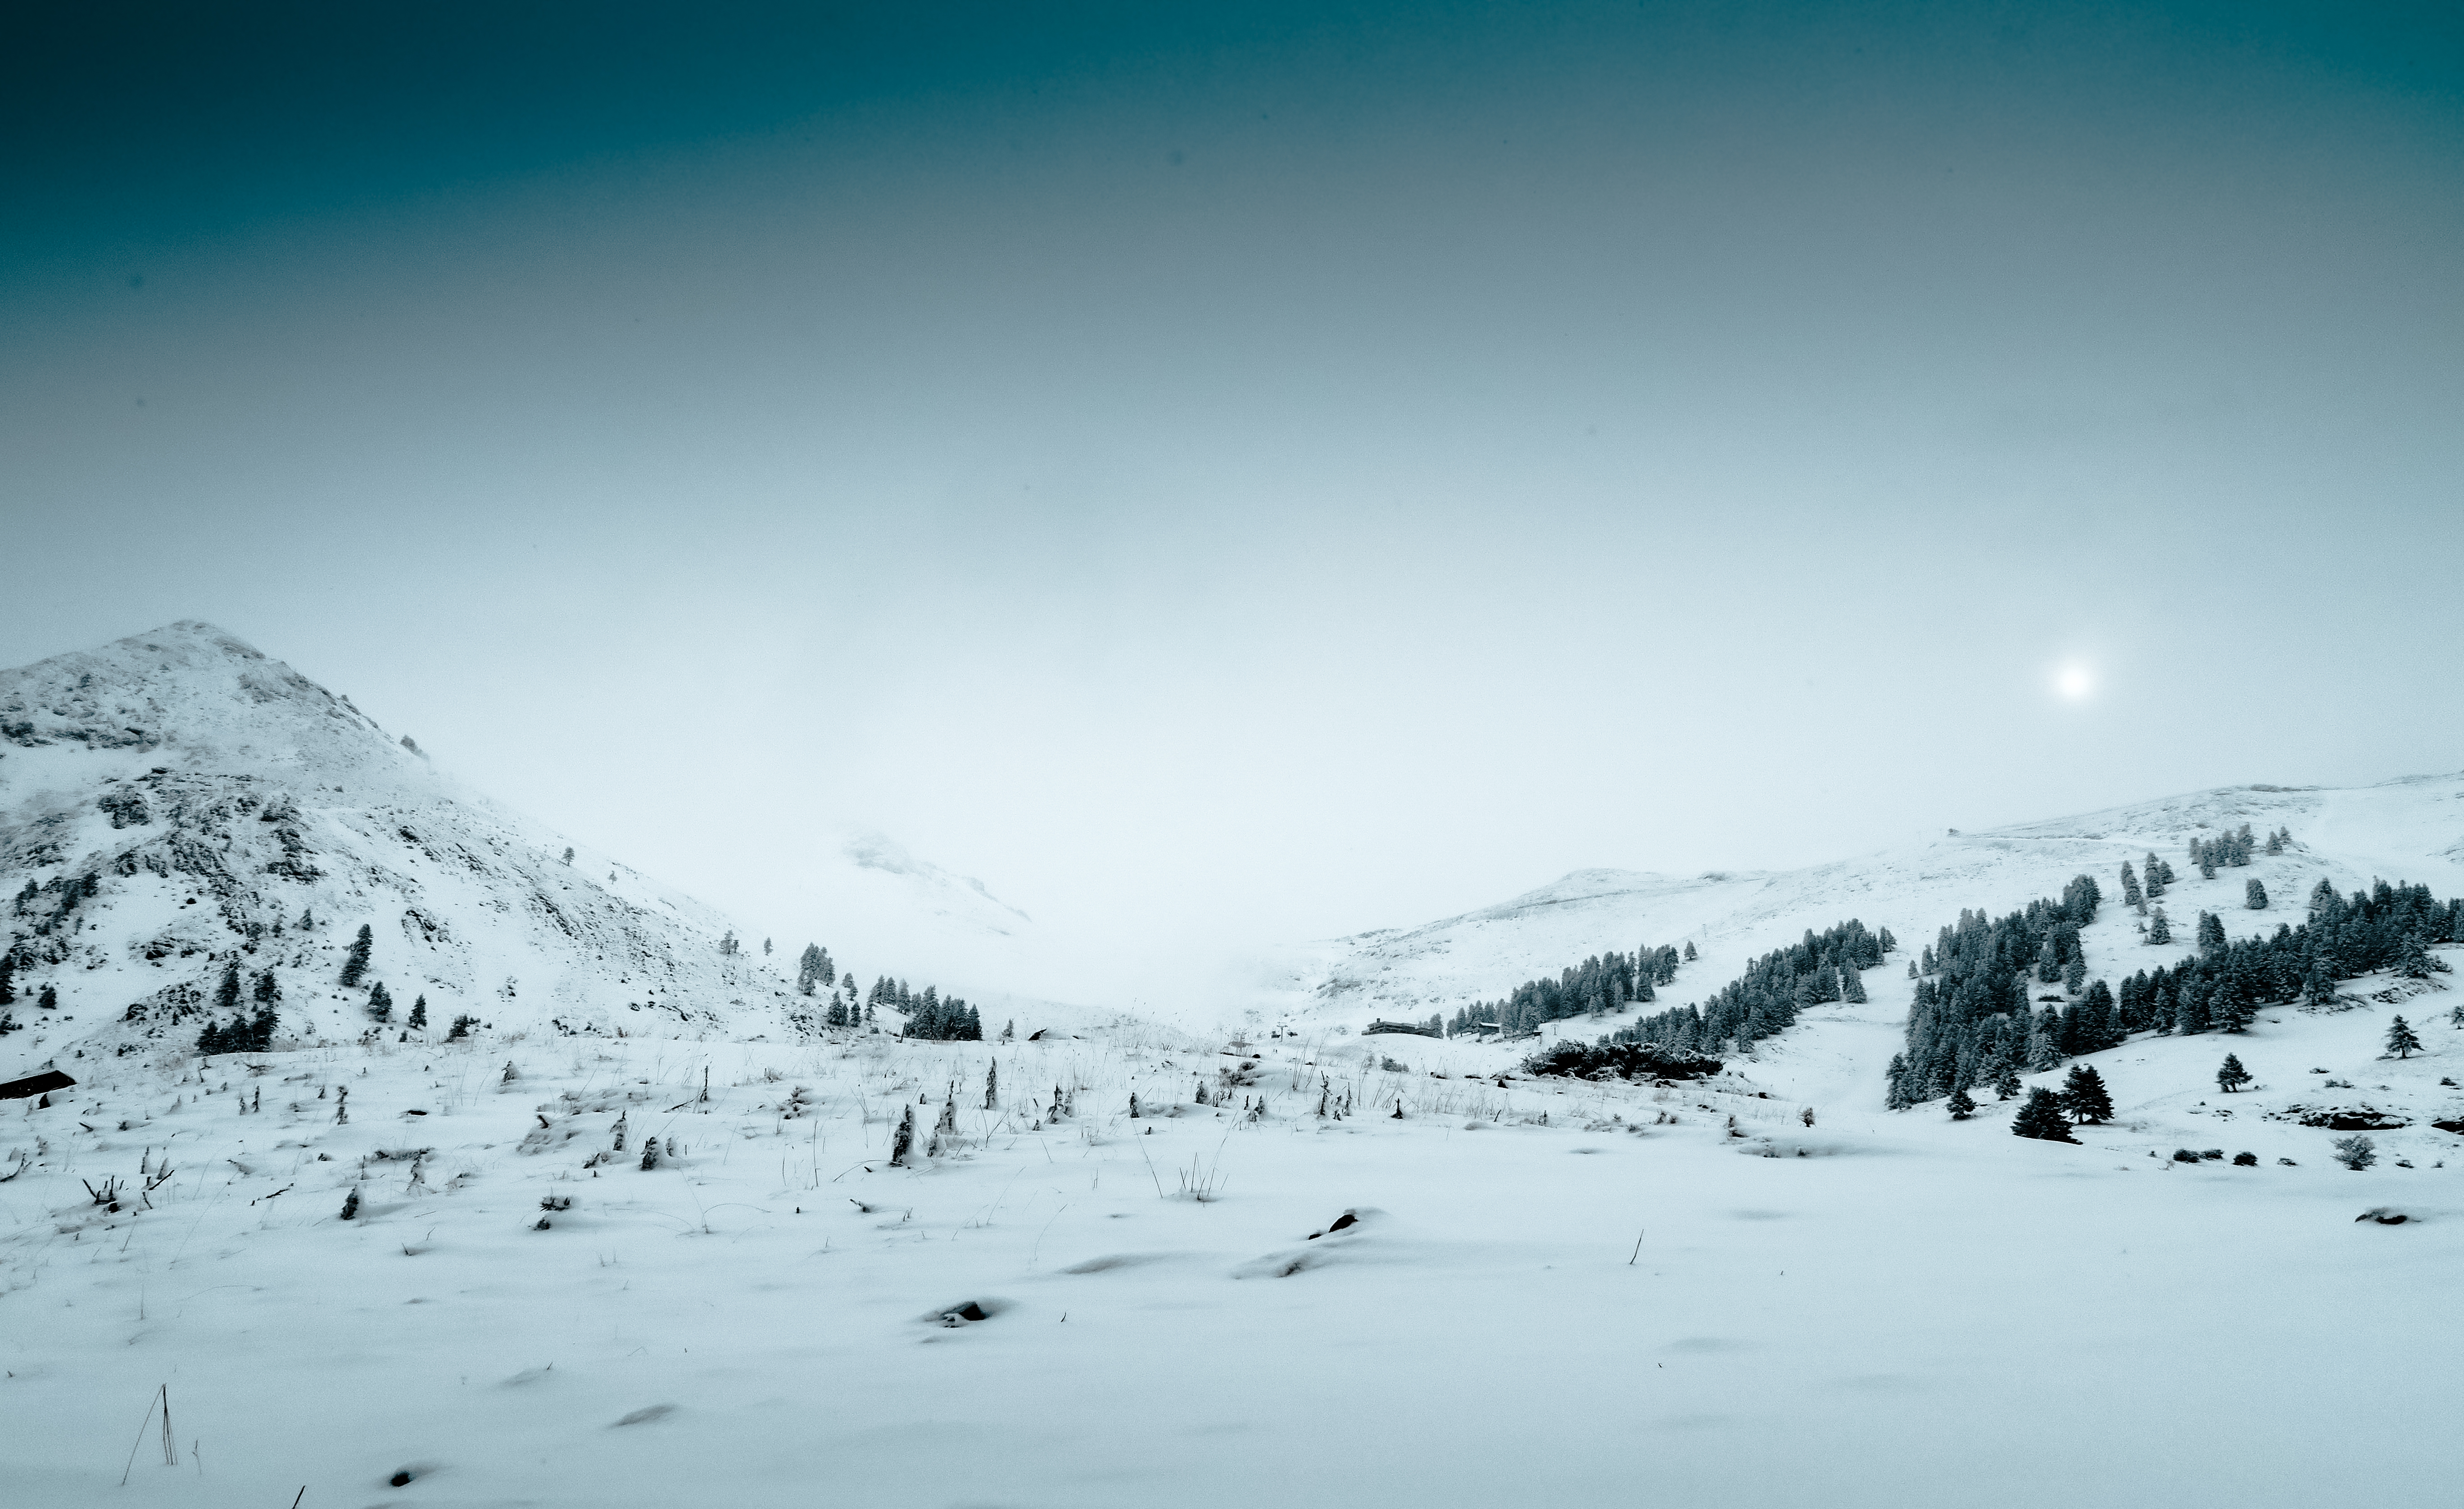
forest, mountain, snow, cold, winter, cloud, mountain range, weather, arctic, skiing, season, alps, plateau, freezing, mountainous landforms, geological phenomenon